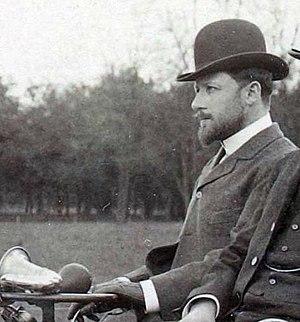
Léon Serpollet, né le 4 octobre 1858 à Culoz et mort le 1ᵉʳ février 1907 à Paris, est un industriel français, pionnier de l'automobile, constructeur de la première automobile industrielle à vapeur et fondateur des industries « Serpollet frères et Cⁱᵉ » et Gardner-Serpollet.
Gardner-Serpollet est une marque d'automobile « à vapeur » franco-américaine pionnière fondée et dirigée par Léon Serpollet et Franck Gardner entre 1898 et 1907.